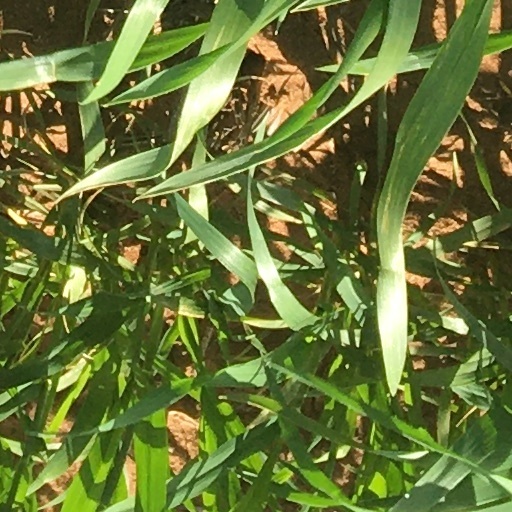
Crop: wheat